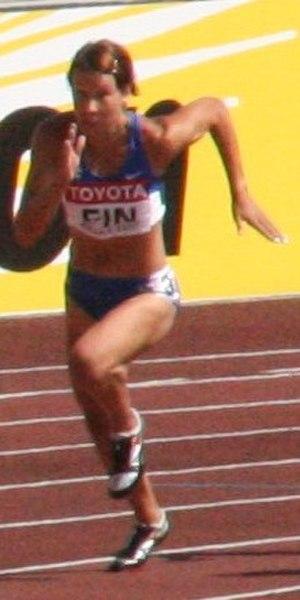
Johanna Katriina Manninen est une athlète finlandaise spécialiste du sprint.